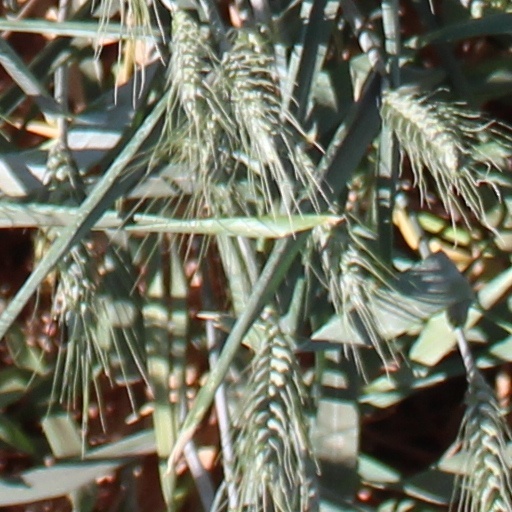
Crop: wheat